John Dawson Dewhirst

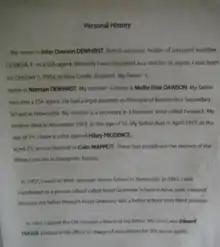
John Dawson Dewhirst's first page of a forced confession when being tortured by the Cambodian Pol Pot Regime in the S-21 prison in Phnom Penh.

The former administrator of the prison, Kang Kek Iew (also known as "Comrade Duch"), said that he remembered Dewhirst as "very polite".